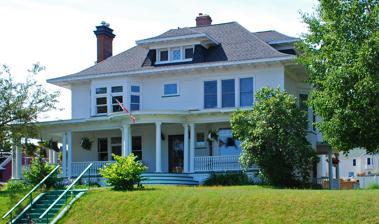
Building: Lobb House
Country: United States of America
Year built: 1906
Historic house in Michigan, United States United States historic place Lobb House U.S. National Register of Historic Places Michigan State Historic Site Show map of Michigan Show map of the United States Location 203 W. Onota St., Munising, Michigan Coordinates 46°24′38″N 86°39′26″W / 46.41056°N 86.65722°W / 46.41056; -86.65722 Built 1907 Architect Edward DeMar Architectural style American Foursquare NRHP reference No. 76001023 Significant dates Added to NRHP October 08, 1976 Designated MSHS December 11, 1973 The Lobb House is a private single-family house located at 203 West Onota Street in Munising, Michigan .  It is also known as the Lobb-Madigan House .  It was listed on the National Register of Historic Places in 1976. History Edward and Elizabeth Lobb owned the prosperous Princeton Mine in Marquette County and the Anna River Brick Company, founded in 1887. The Lobbs were the leading family of Munising in the late 19th century due to the prosperity and importance of their business interests. Edward Lobb died c. 1892, leaving the family's fortunes in the capable hands of Elizabeth. She continued operating the brickyard along with her son Nathaniel, and in 1905-1906 built this house designed by Sault Ste. Marie architect Edward DeMar. The house was sold by the Lobb family in 1945 to John and Francis Madigan, and in 1973 the Madigans sold it to the Alger County Historical Society for use as a museum. Description The Lobb House is a two-and-one-half-story structure, 42 feet by 28 feet, sided with clapboard . The roof is hipped , with hipped dormers , and the exposed eaves extend well beyond the exterior walls. A veranda with Ionic columns graces two sides of the house. The interior uses a large amount of oak woodwork. References